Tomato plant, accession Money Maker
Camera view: bottom (45 deg); turntable rotation: 30 degrees
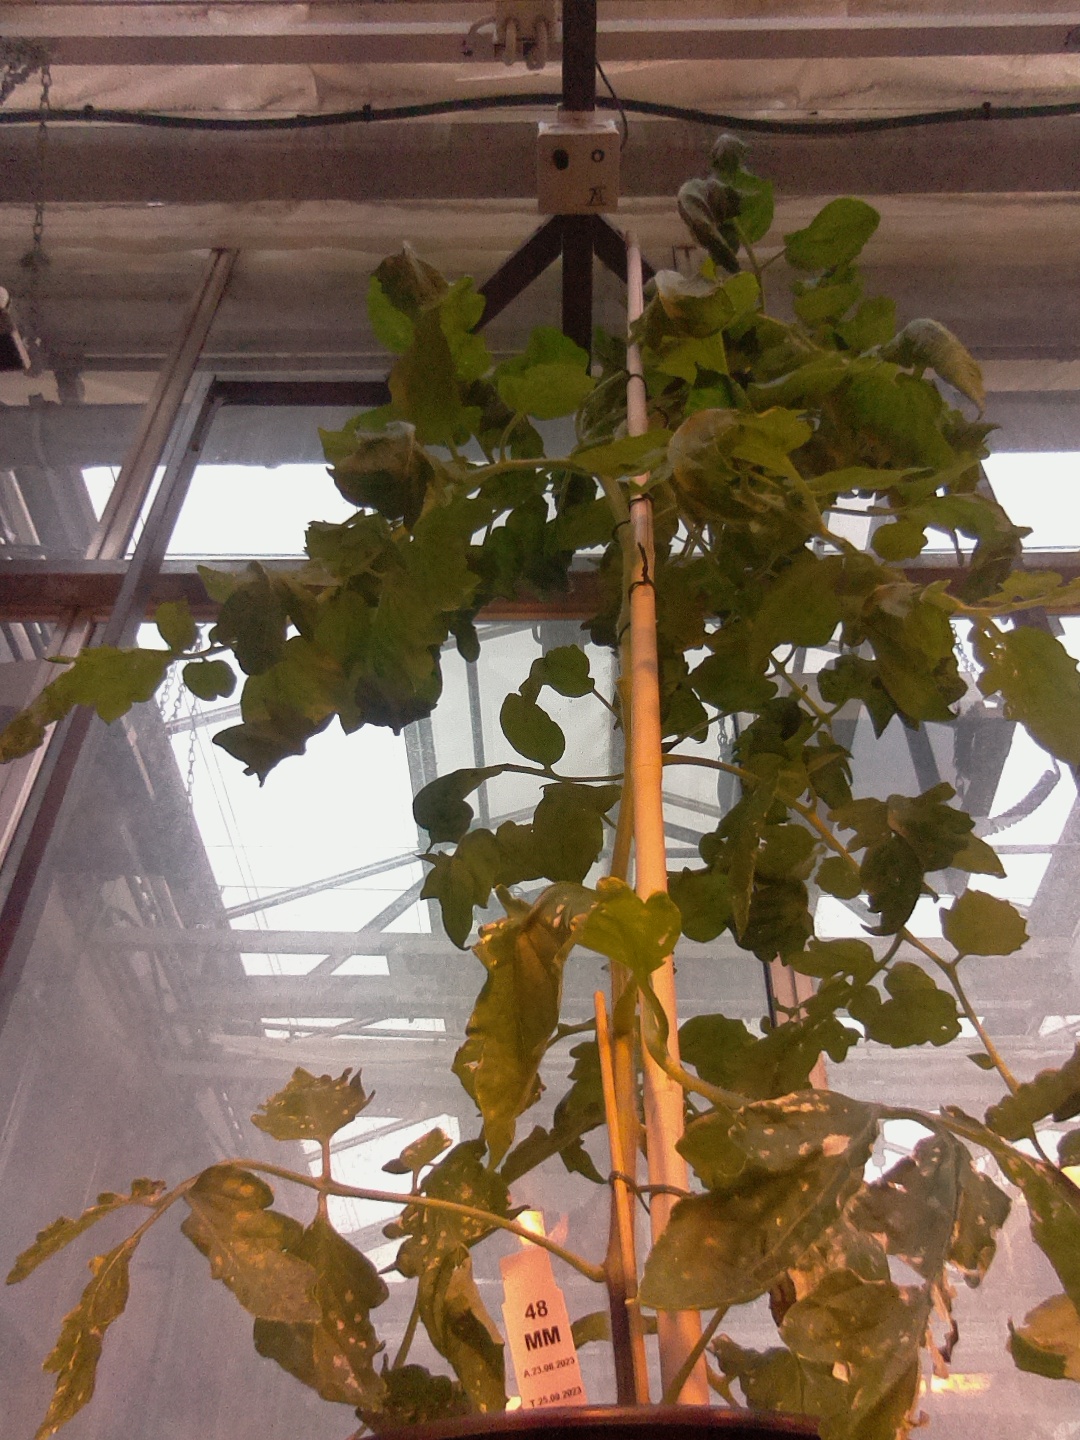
BBCH growth stage 67: Full flowering, 70%-80% of flowers open, more petals falling